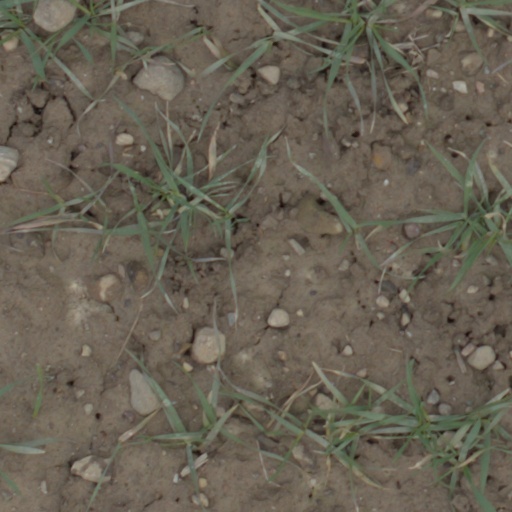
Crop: wheat